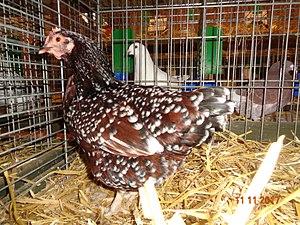
Poule sussex naine tricolore.
La sussex est une race de poule domestique d'origine anglaise. Elle figure parmi les 108 races de poule reconnues du British Poultry Standard.